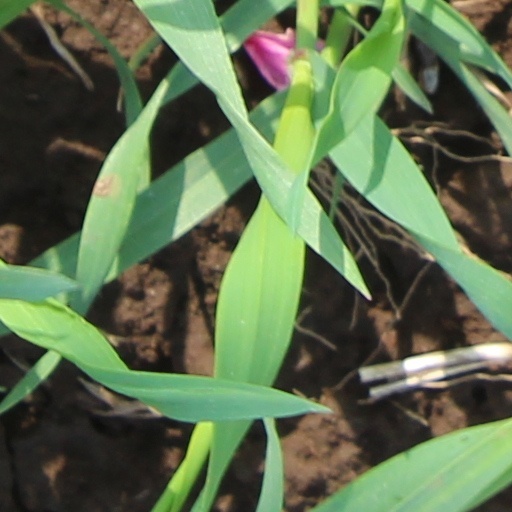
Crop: wheat